Juan Moscoso del Prado

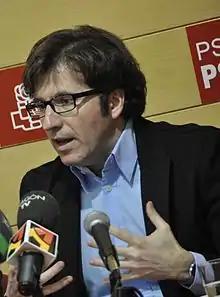
Juan Moscoso

Juan Moscoso del Prado Hernández (born 5 July 1966 in Pamplona) is a Spanish economist and former politician of the Spanish Socialist Workers' Party (PSOE) who served a member of the Spanish Congress of Deputies from 2004 to 2016, representing Navarre.